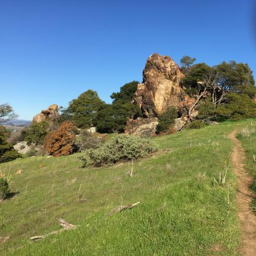
looking east from the trail to the bay